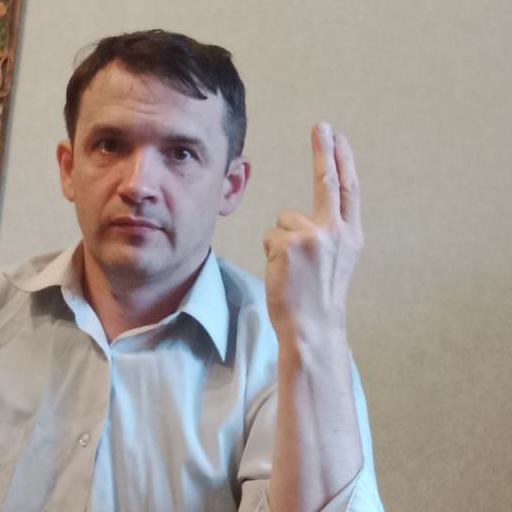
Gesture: two_up_inverted